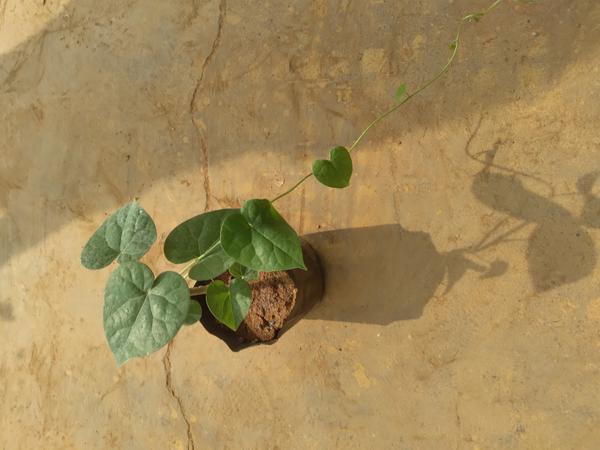
Plant: Amruta_Balli